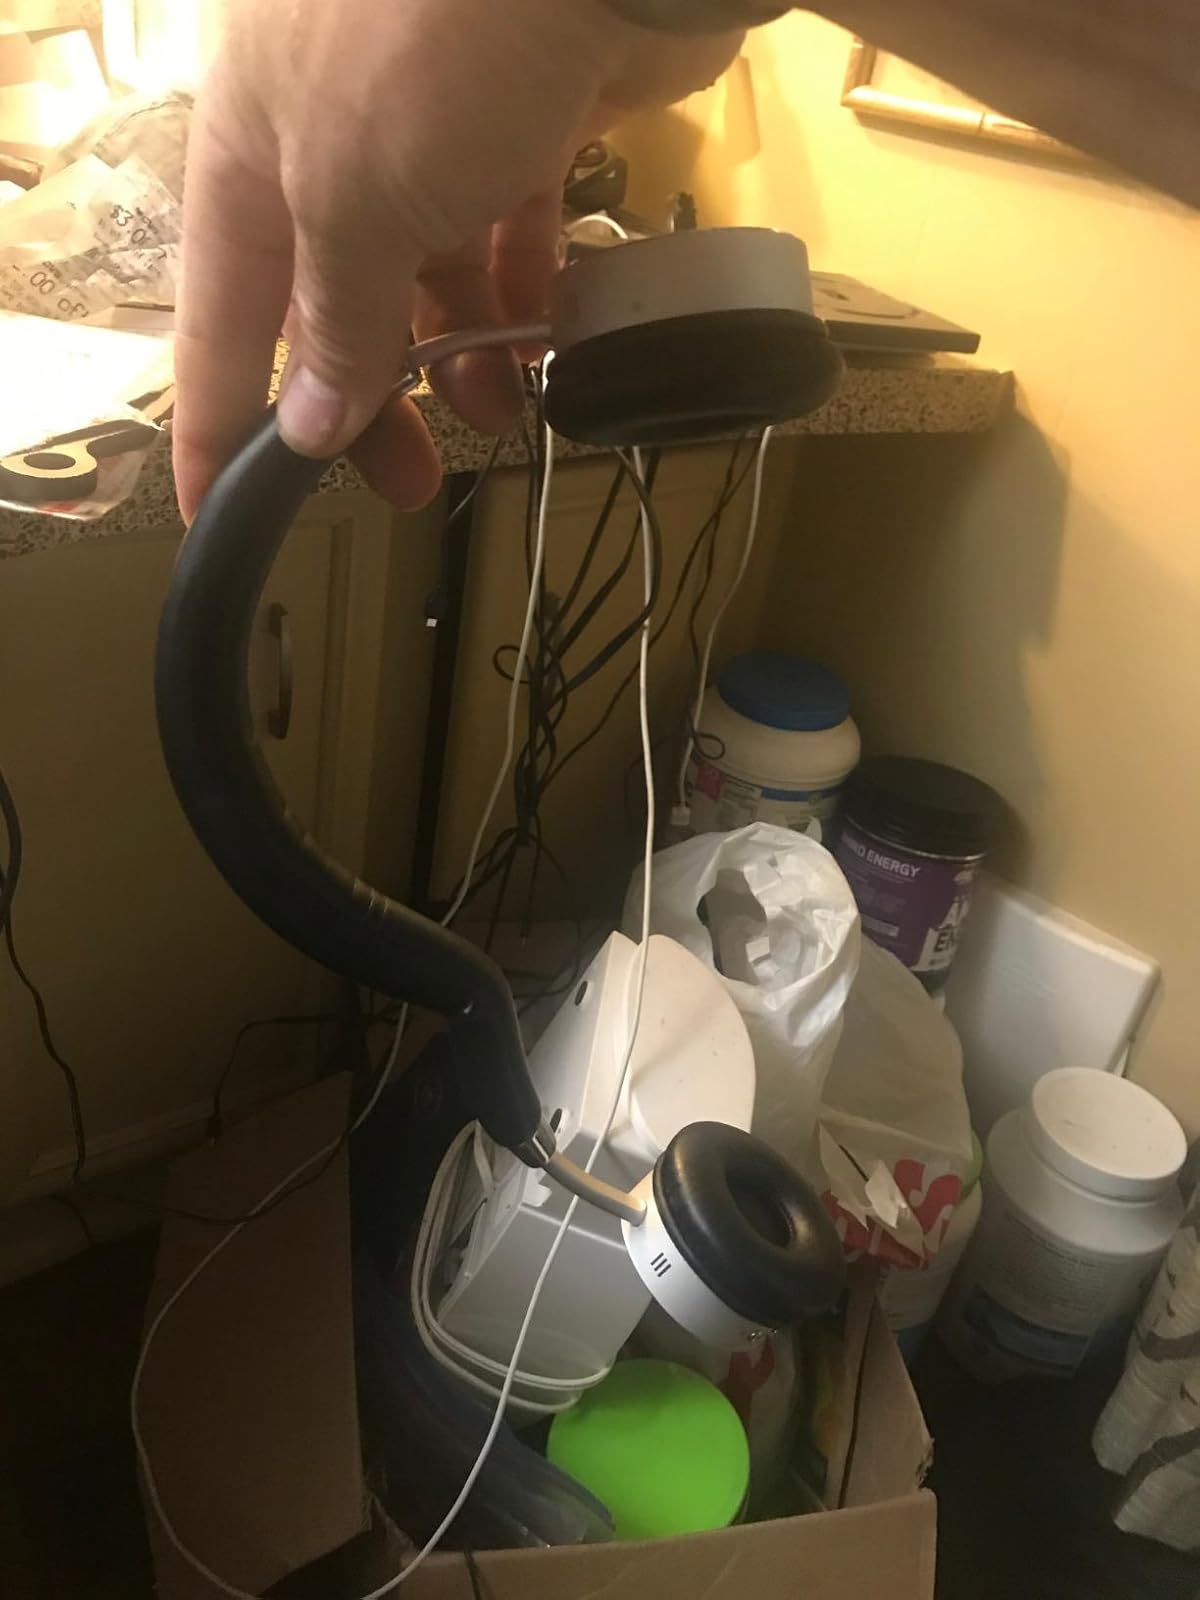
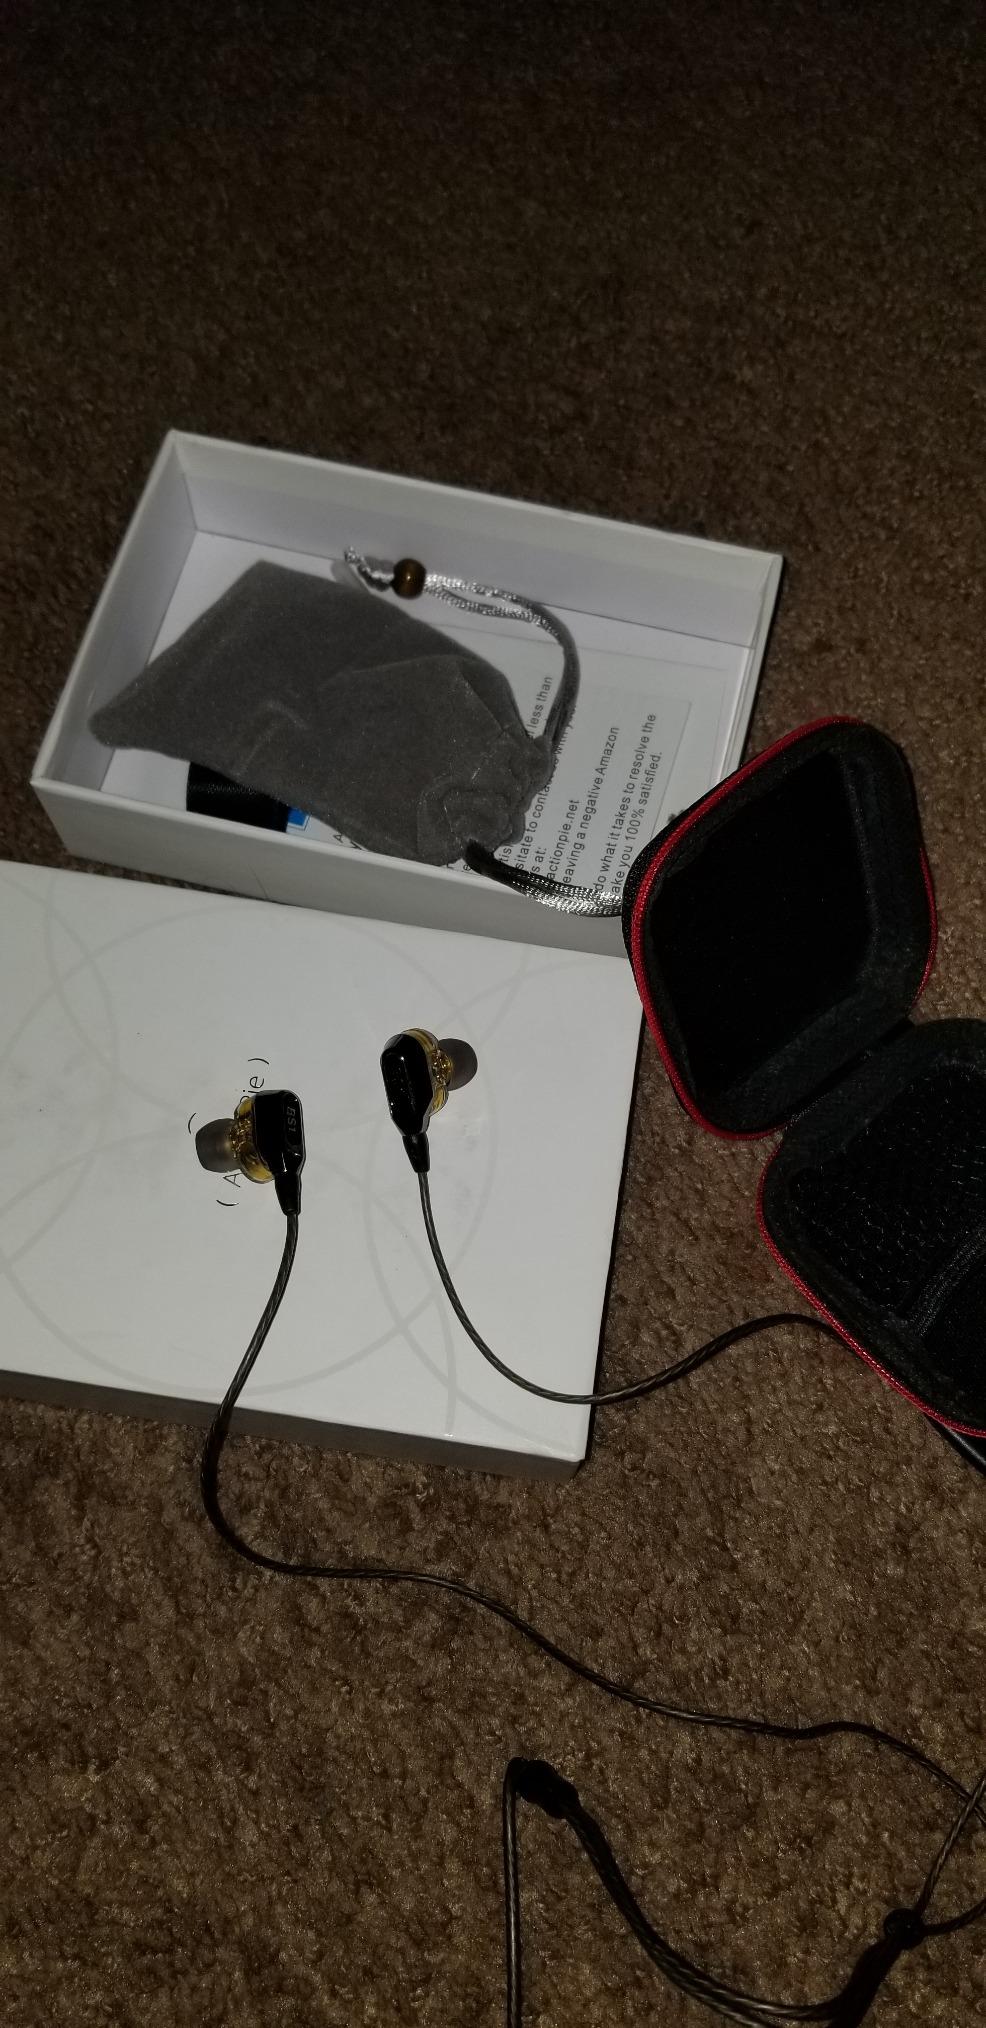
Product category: headphones
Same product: no